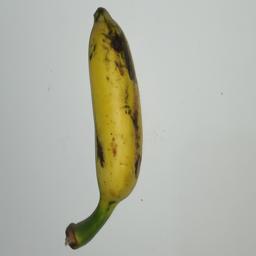
Ripeness: Semi-ripe